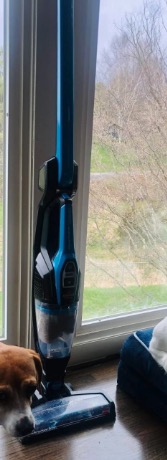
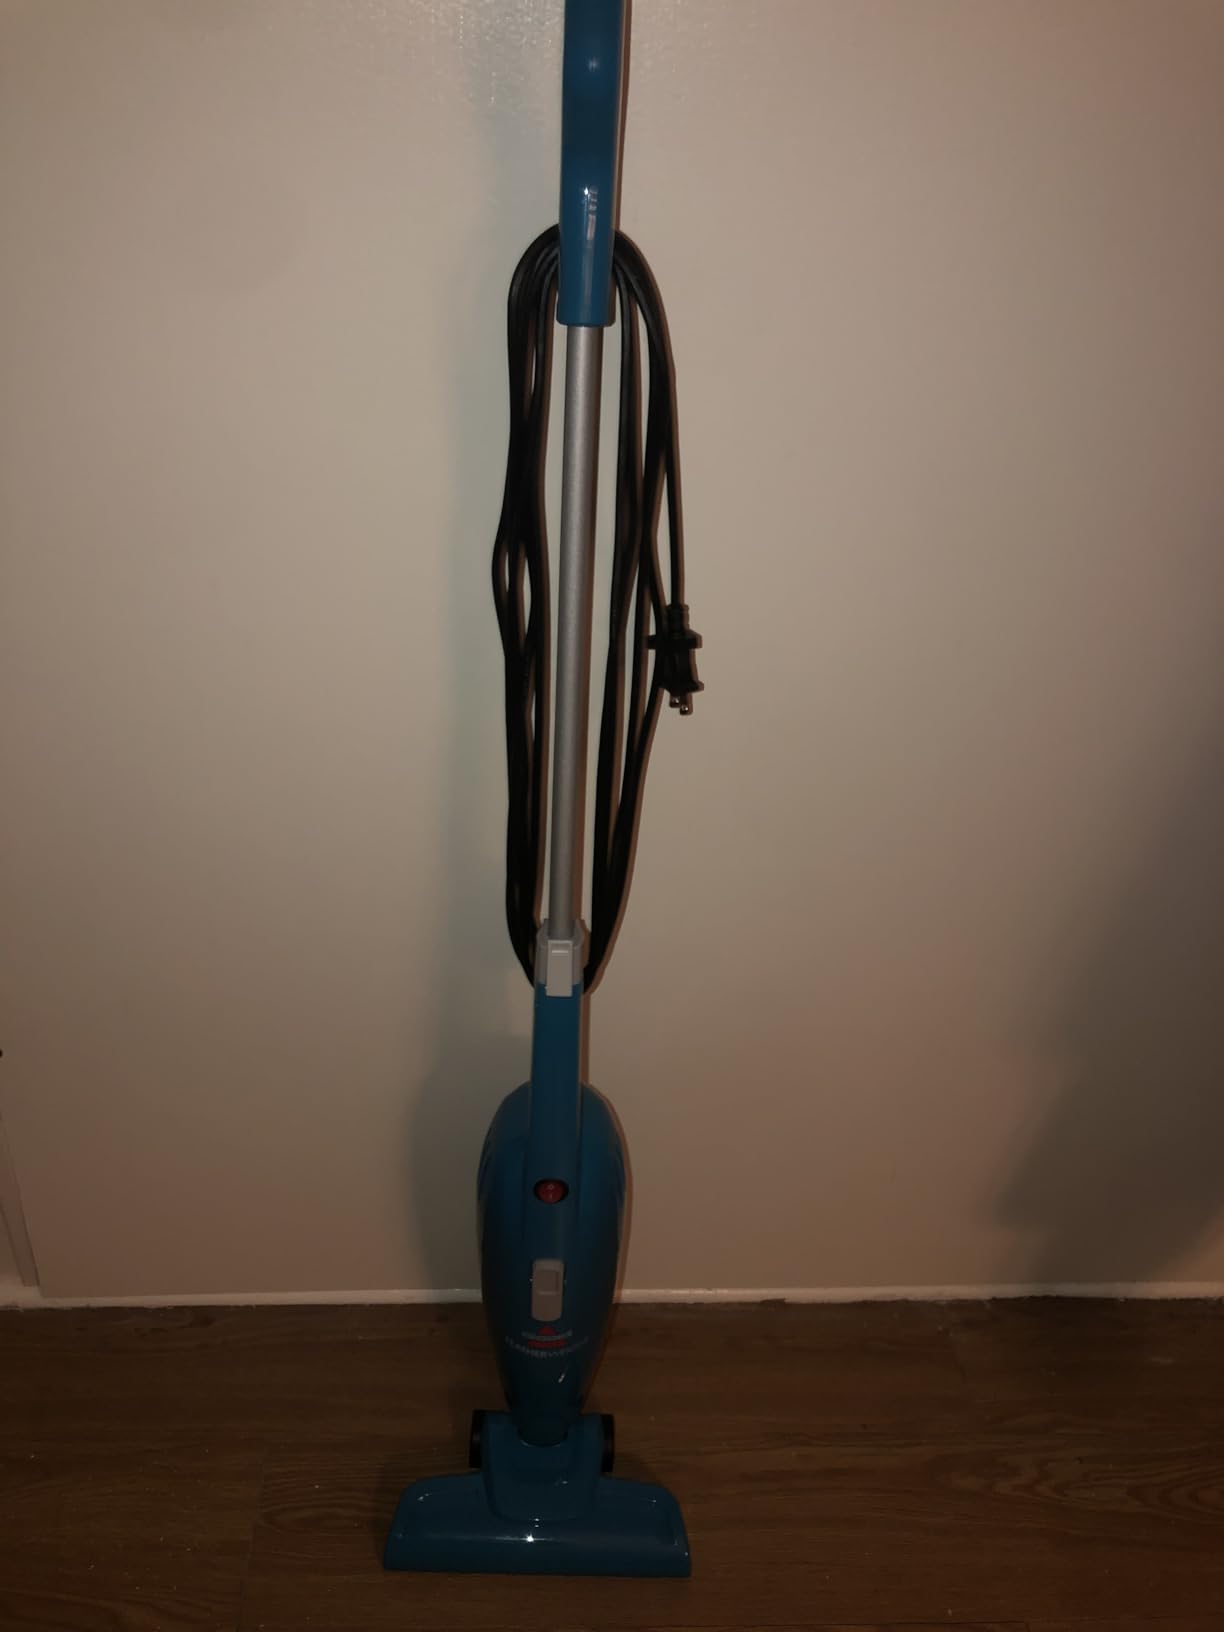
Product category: items_vacuum
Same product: no